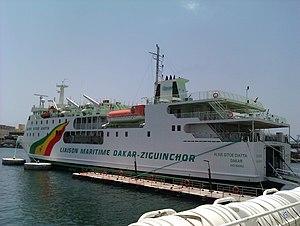
Ferry Aline Sitoe Diatta, assurant la liaison entre Dakar et Ziguinchor, en Casamance (Sénégal). This is an image with the theme ""Africa on the Move or Transport"" from: Senegal"
Un ferry, ferry-boat, transbordeur, traversier est un bateau ayant pour fonction principale de transporter des véhicules routiers ou ferroviaires avec leur chargement et leurs passagers dans des traversées maritimes.